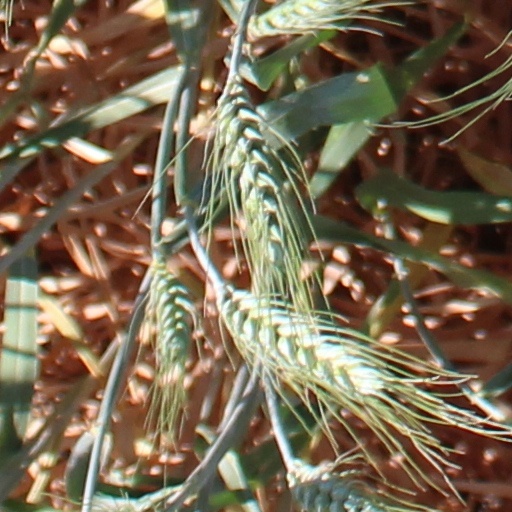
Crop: wheat